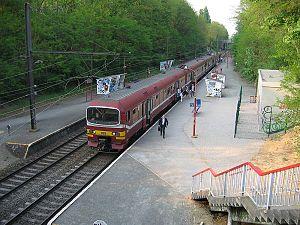
La gare de Boondael est une gare ferroviaire belge de la ligne 26, de Schaerbeek à Hal, située sur le territoire de la commune d'Ixelles dans la région de Bruxelles-Capitale, desservant le hameau de Boondael.